Breaking Benjamin

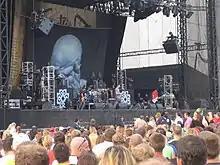
Breaking Benjamin performing at the Minnesota State Fair on August 25, 2005

The album was released on June 29, 2004, and sold 48,000 copies in its first week, peaking at No. 20 on the "Billboard" 200. It was later certified gold on October 21, 2004, then platinum on June 13, 2005. It was also certified gold in New Zealand on August 29, 2005. The record features singles such as "So Cold" and "Sooner or Later", both of which peaked at No. 2 on the Mainstream Rock Songs chart. "So Cold" became a platinum single on September 25, 2015. MTV writer Jon Wiederhorn writes that the initial commercial success of the album can be attributed to a tour two weeks prior to the album's debut which "generated prerelease buzz". They later co-headlined a tour with Evanescence, Seether, and Three Days Grace.